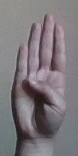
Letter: kaaf